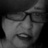
Emotion: sad